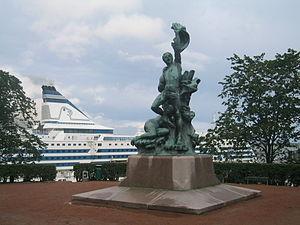
Haaksirikkoiset est un monument public érigé sur la Colline de l'observatoire dans le quartier d'Ullanlinna à Helsinki en Finlande.
Robert Konstantin Stigell est un sculpteur finlandais.
La Colline de l'observatoire est une colline rocheuse de 30 mètres de hauteur dans le quartier de Ullanlinna à proximité du port du sud d'Helsinki. La colline est occupée par un parc avec quelques bâtiments parmi lesquels ceux de l'ancien observatoire de l'université d'Helsinki.